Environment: real
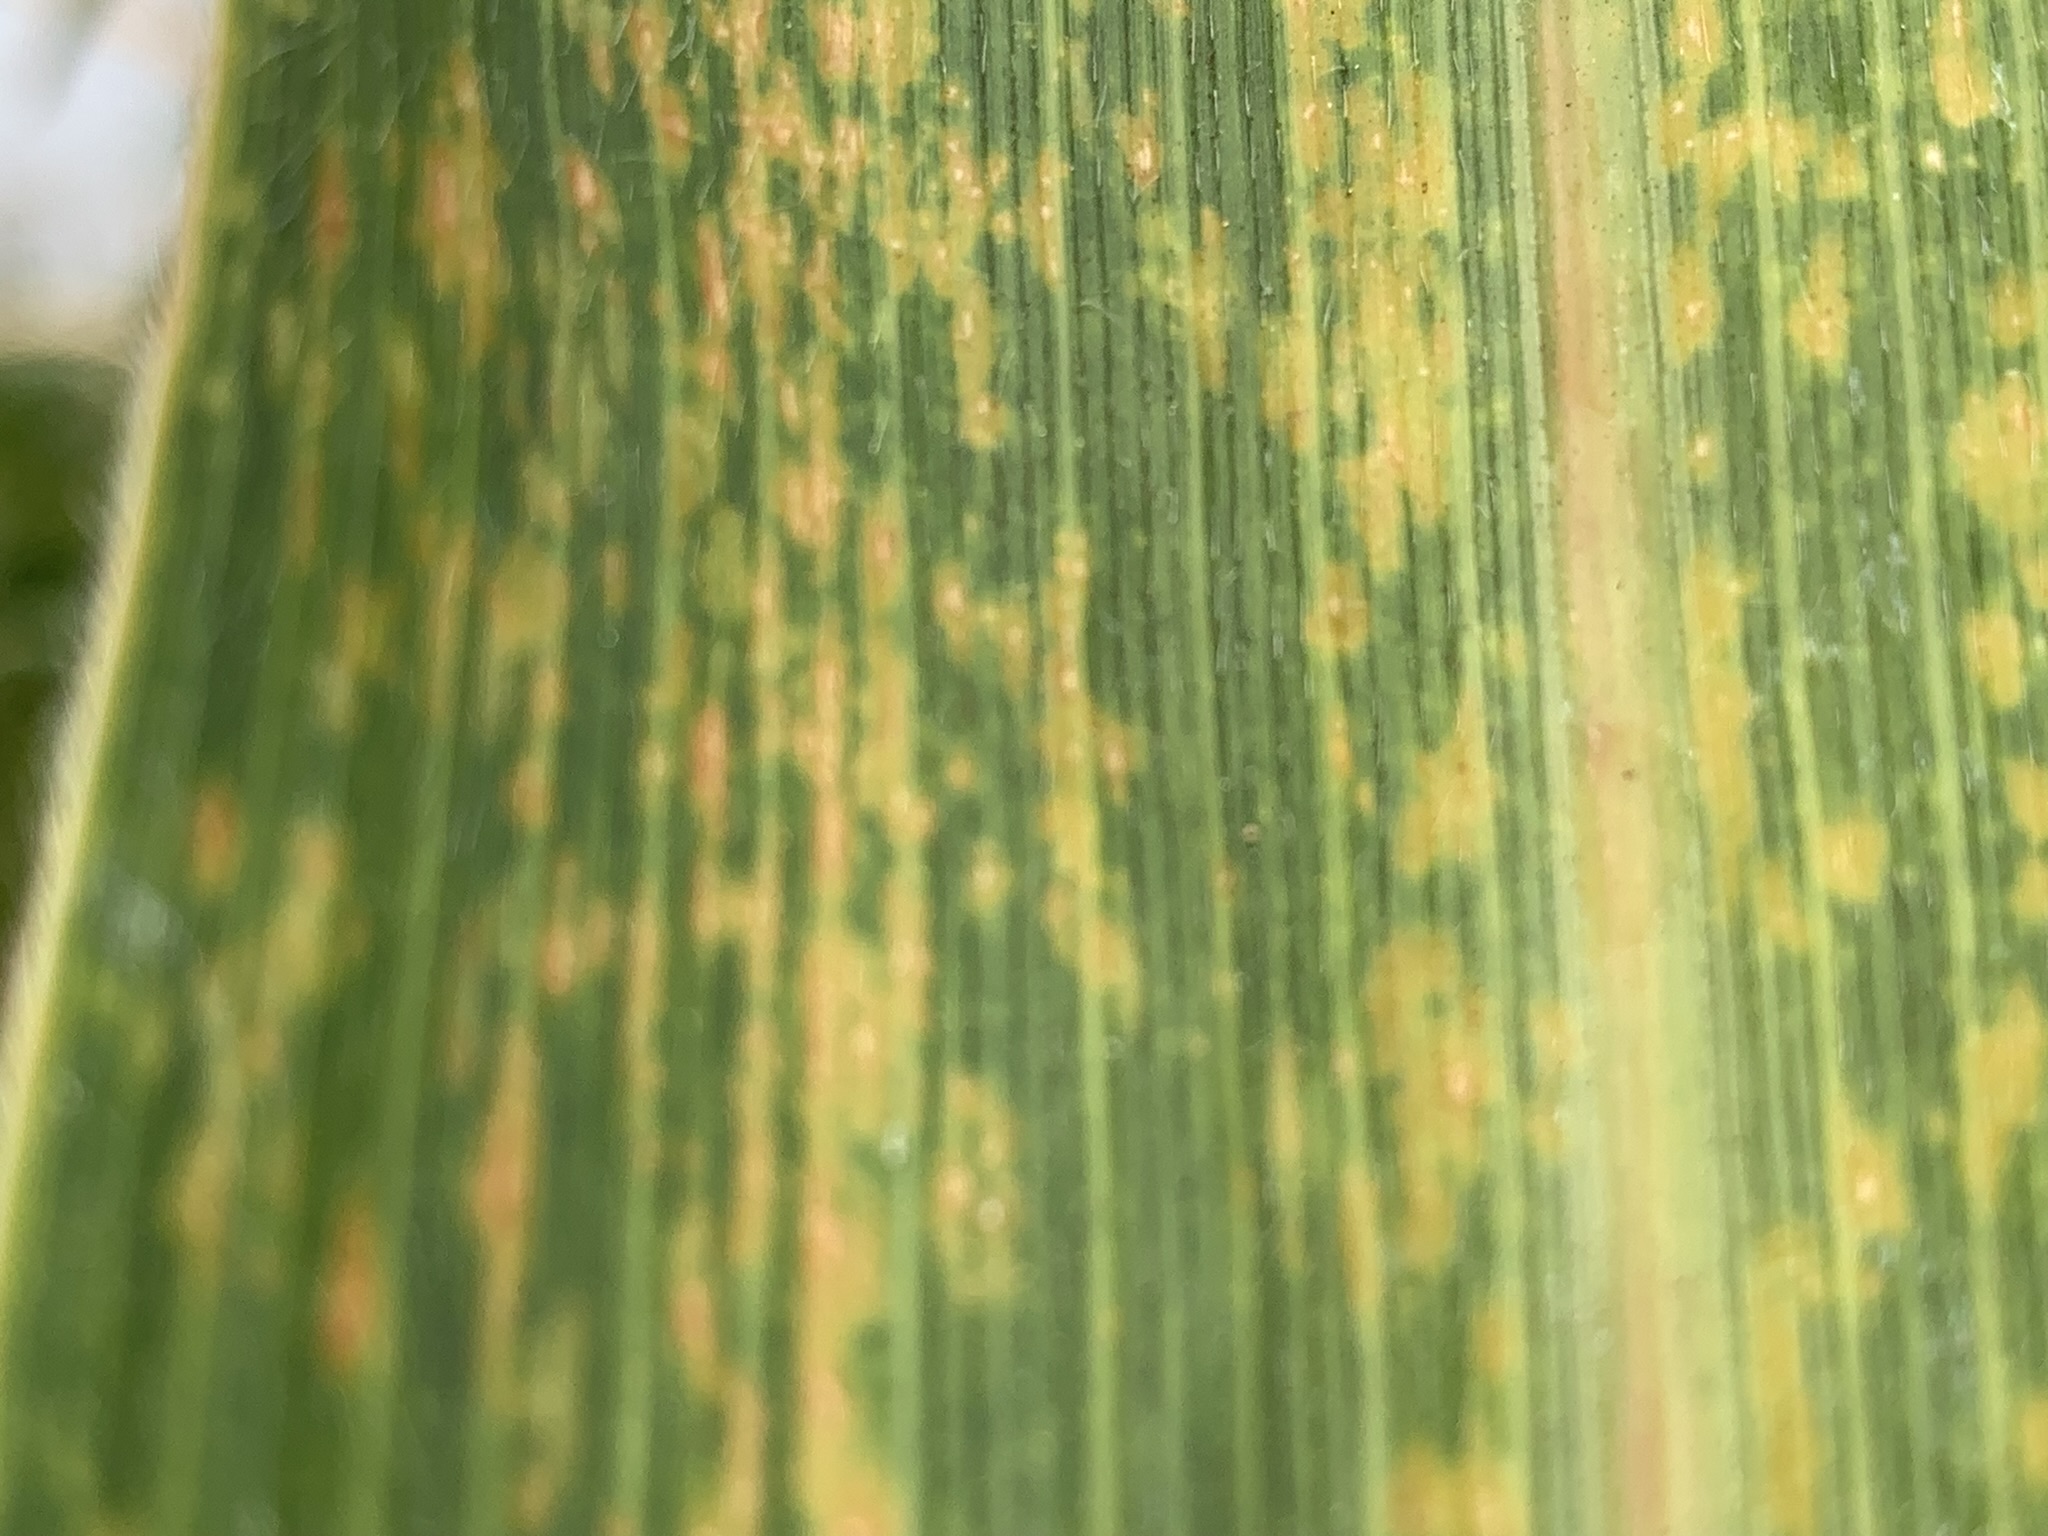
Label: lethal_necrosis